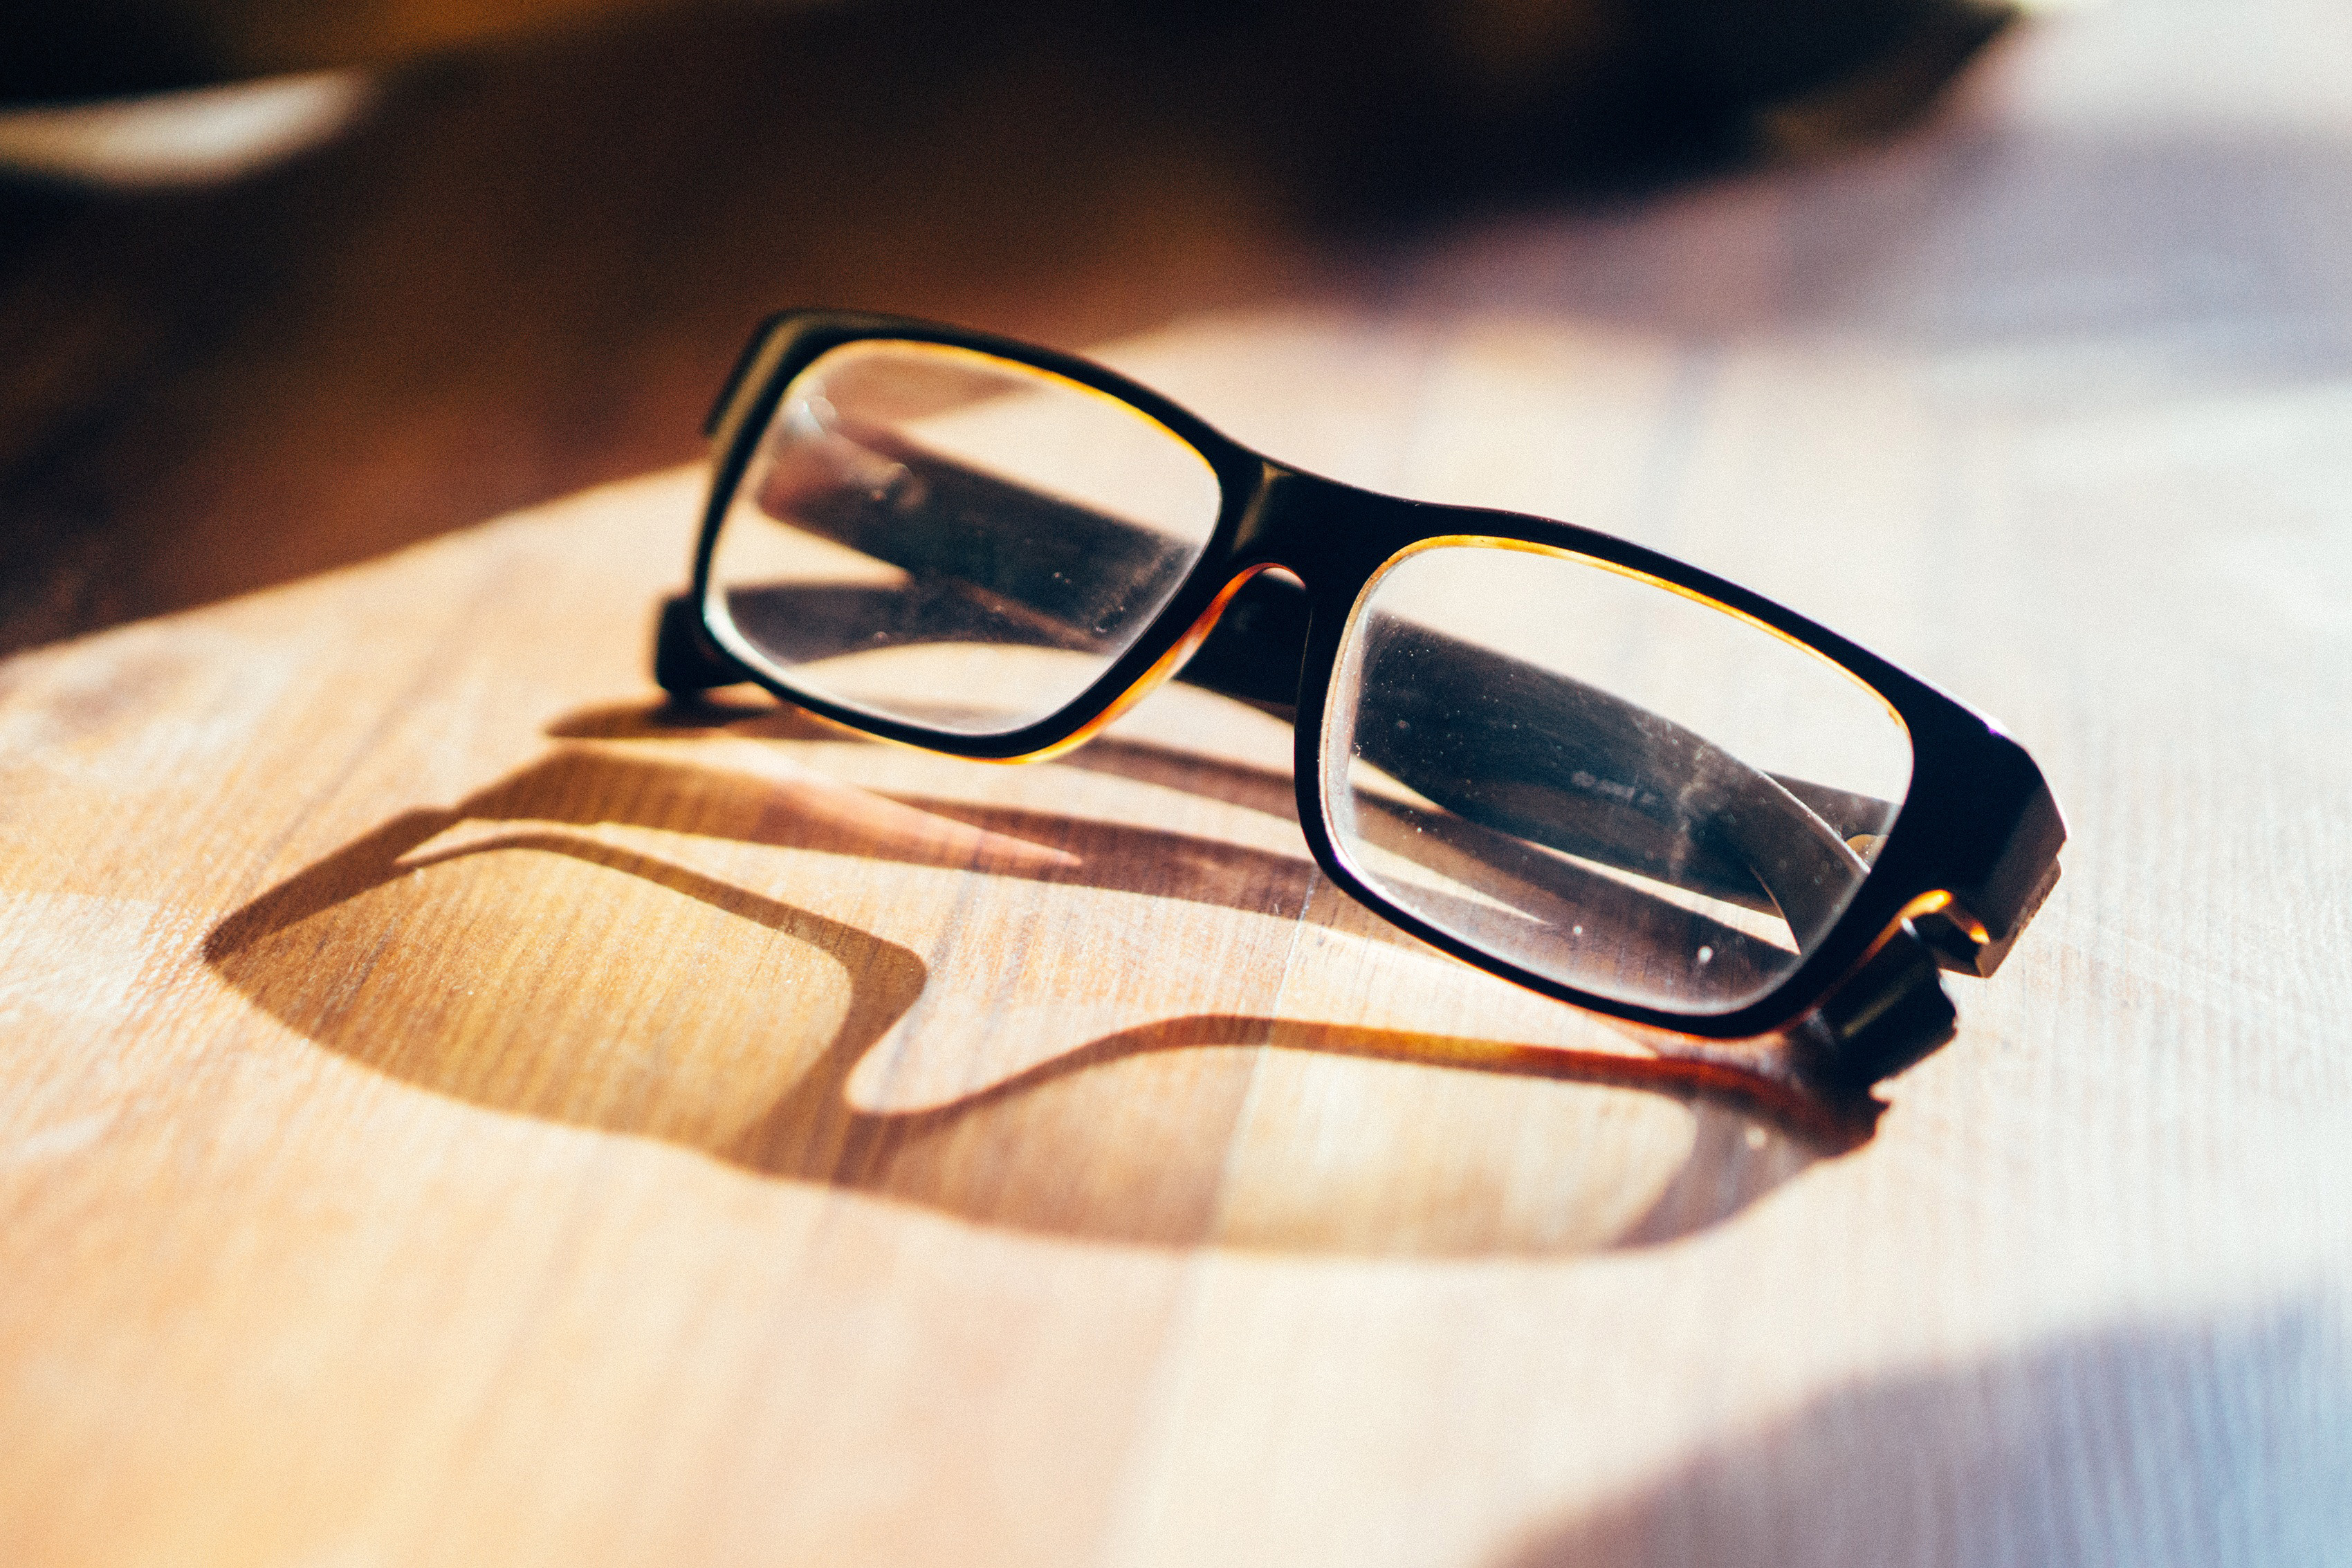
eyewear, glasses, sunglasses, personal protective equipment, Transparent material, vision care, goggles, Eye glass accessory, close up, cool, reflection, Material property, Tints and shades, still life photography, photography, shadow, glass, caramel color